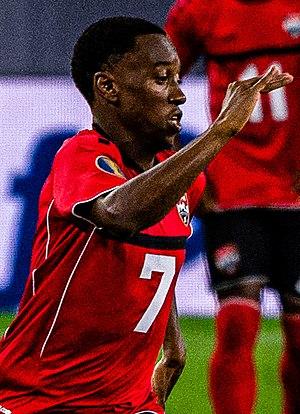
Cordell Cato est un footballeur international trinidadien né le 15 juillet 1992 à Carenage. Il joue au poste de milieu offensif à l'Energy FC d'Oklahoma City en USL Championship.